History of women in engineering in the United Kingdom

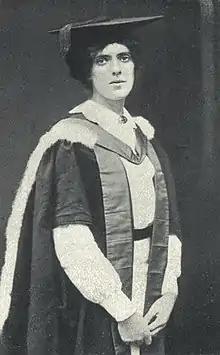
Nina Cameron Graham became the first British woman to earn an engineering degree in 1912

The 1911 census recorded no woman listing her profession as an engineer. However, at the start of the 20th century in the UK, there were greater opportunities for women to study at university and there were more instances of women studying for degrees in physics, mathematics, and engineering subjects. Nina Cameron Graham graduated from University of Liverpool in 1912 with a degree in Civil Engineering, the first British woman to qualify as an engineer. She married a fellow student and moved to Canada. Electrical Engineer and businesswoman Margaret Partridge studied maths at Bedford College, graduating in 1914. Aeronautical engineer Hilda Lyon went to study maths at Newnham College, Cambridge in 1915. Many women attended Loughborough College (now University), which admitted the first cohort of women engineers in 1919, including mechanical engineer Verena Holmes and engineer, writer and traveller Claudia Parsons. Georgina Kermode's career as socialite, suffragette, metallurgist and serial patentee (in particular the first successful postage stamp selling machines), seems to have emerged from her early marriage to an engineer, whom she soon left behind.